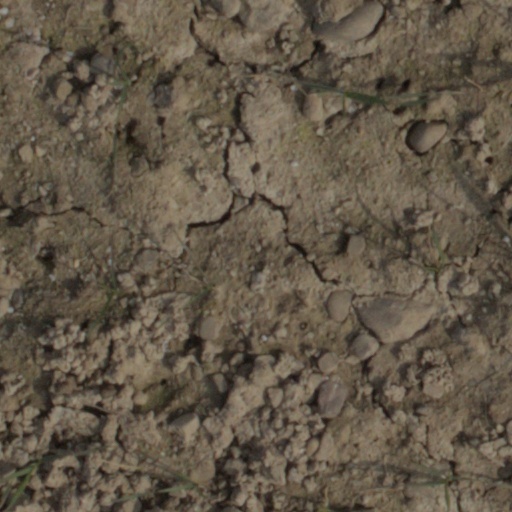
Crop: wheat